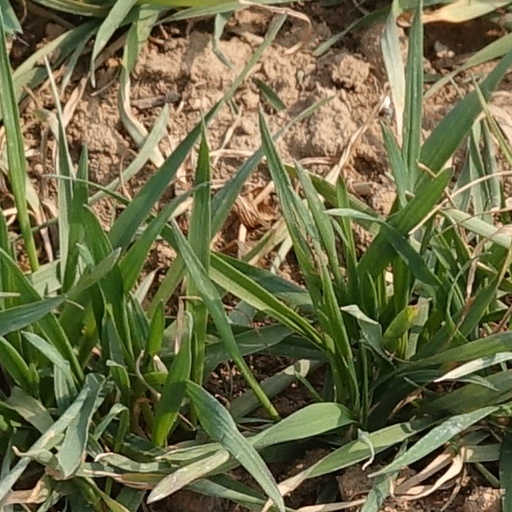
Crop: wheat